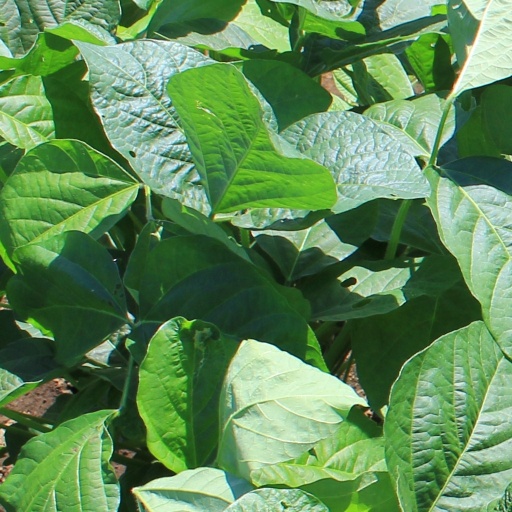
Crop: soybean